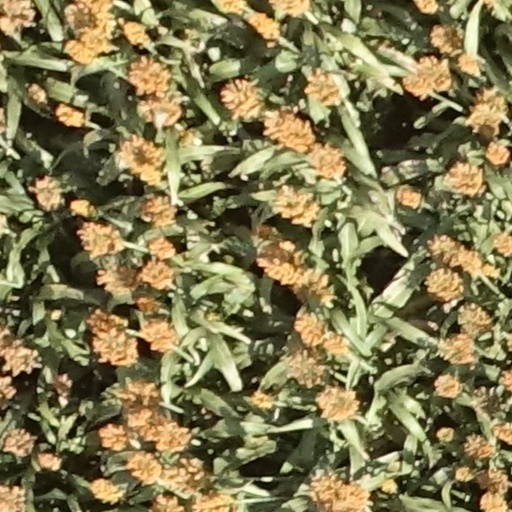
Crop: sorghum